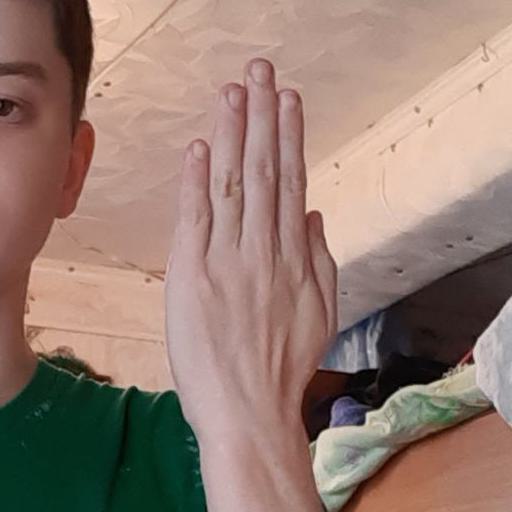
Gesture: stop_inverted